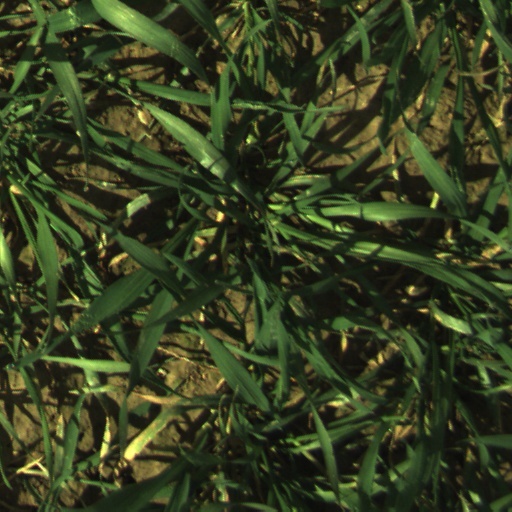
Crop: wheat